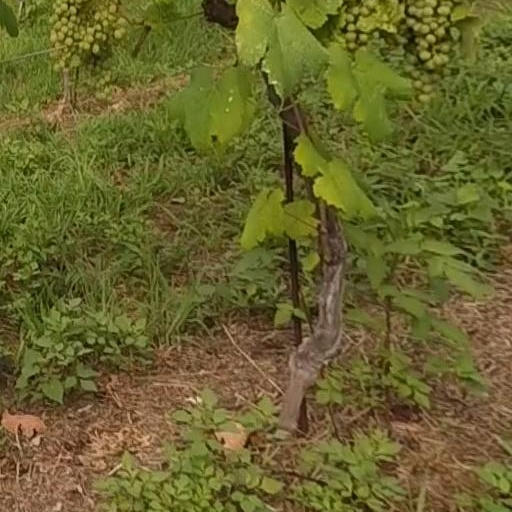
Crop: grape